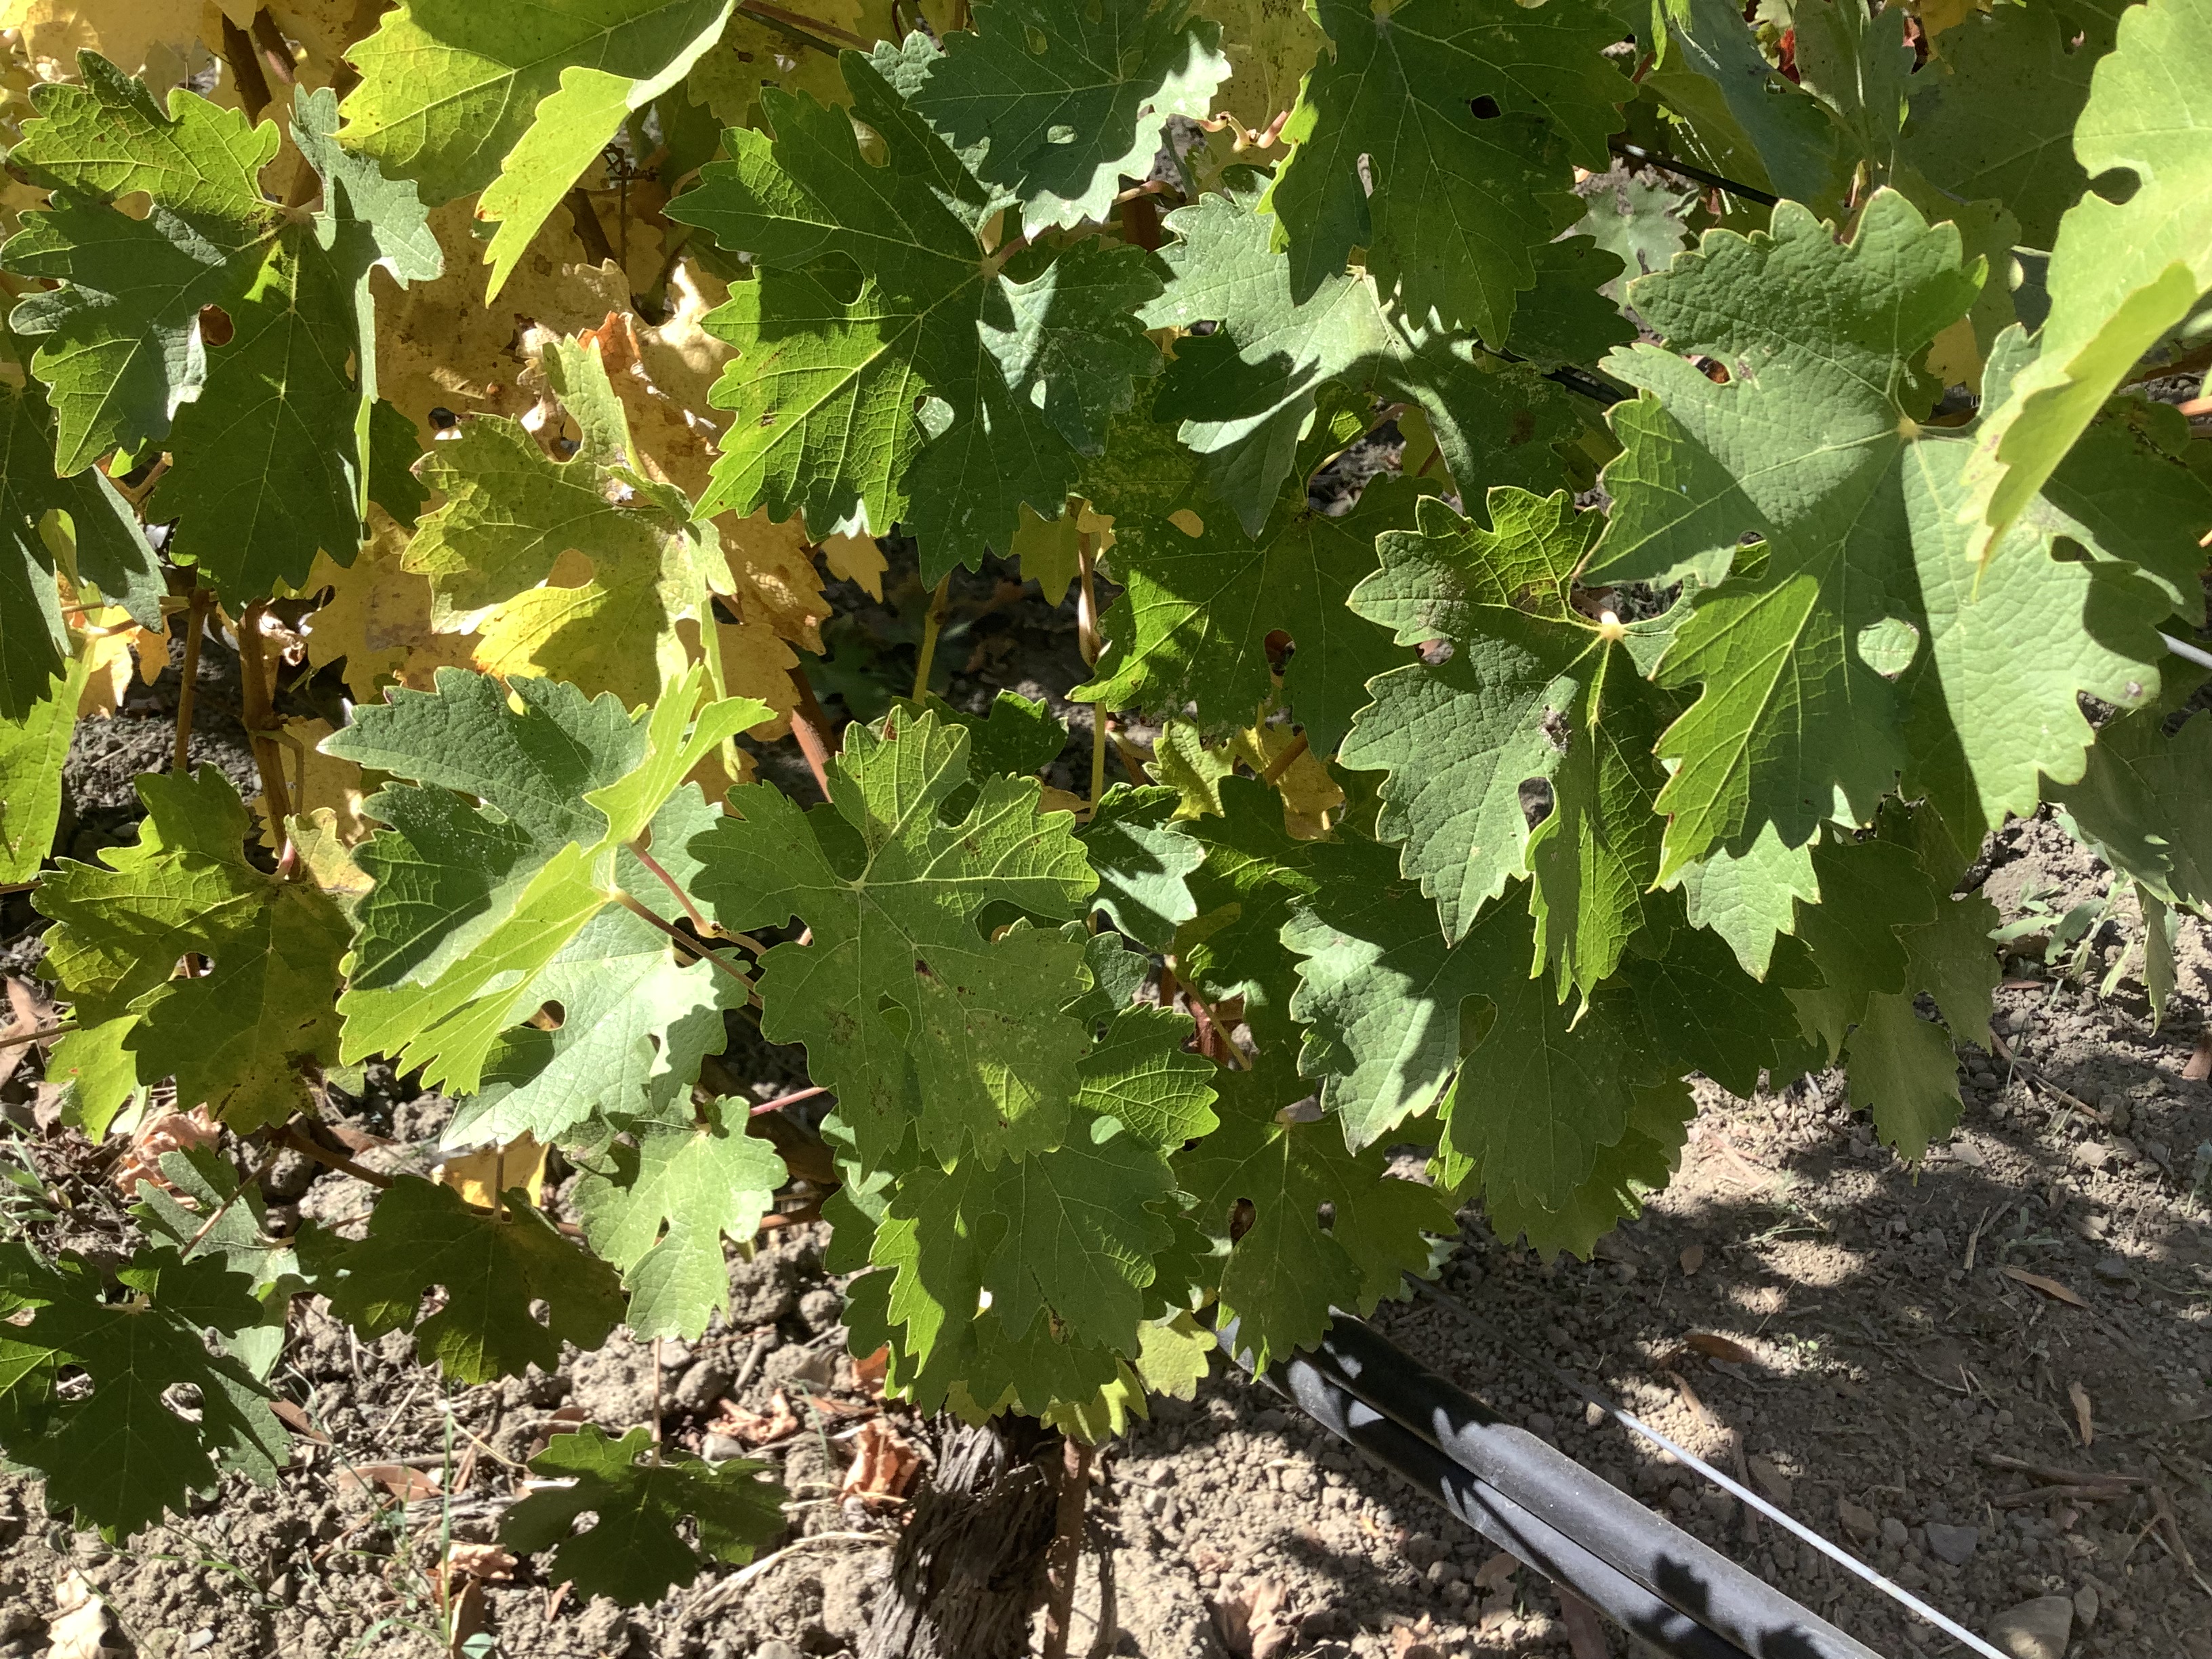
Label: No Virus